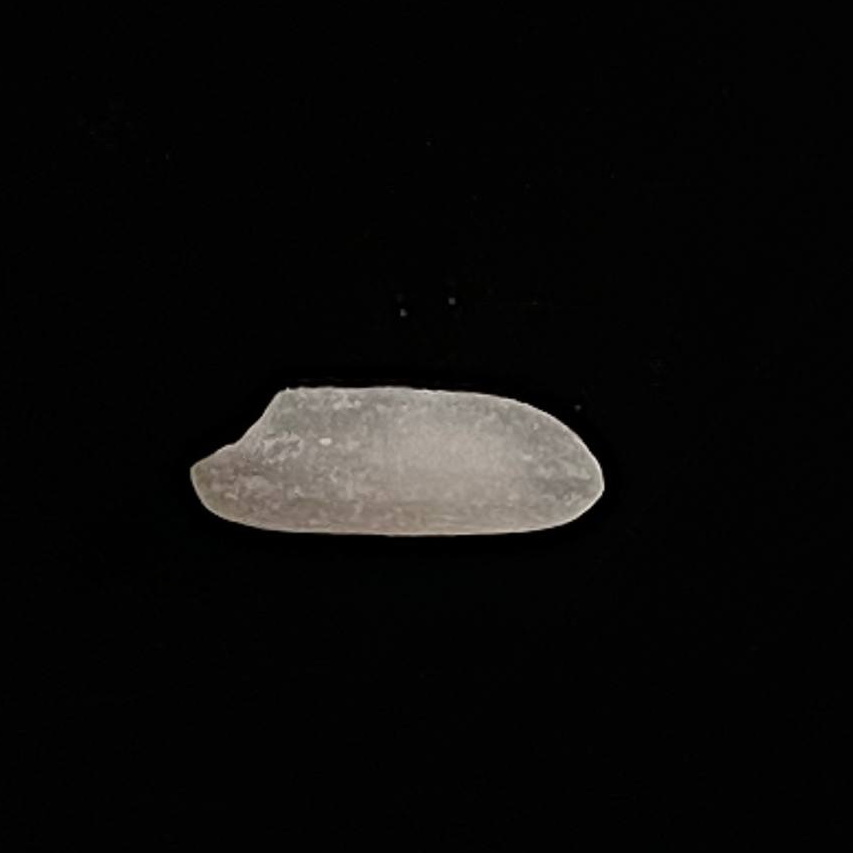
Rice variety: Katari_Polao